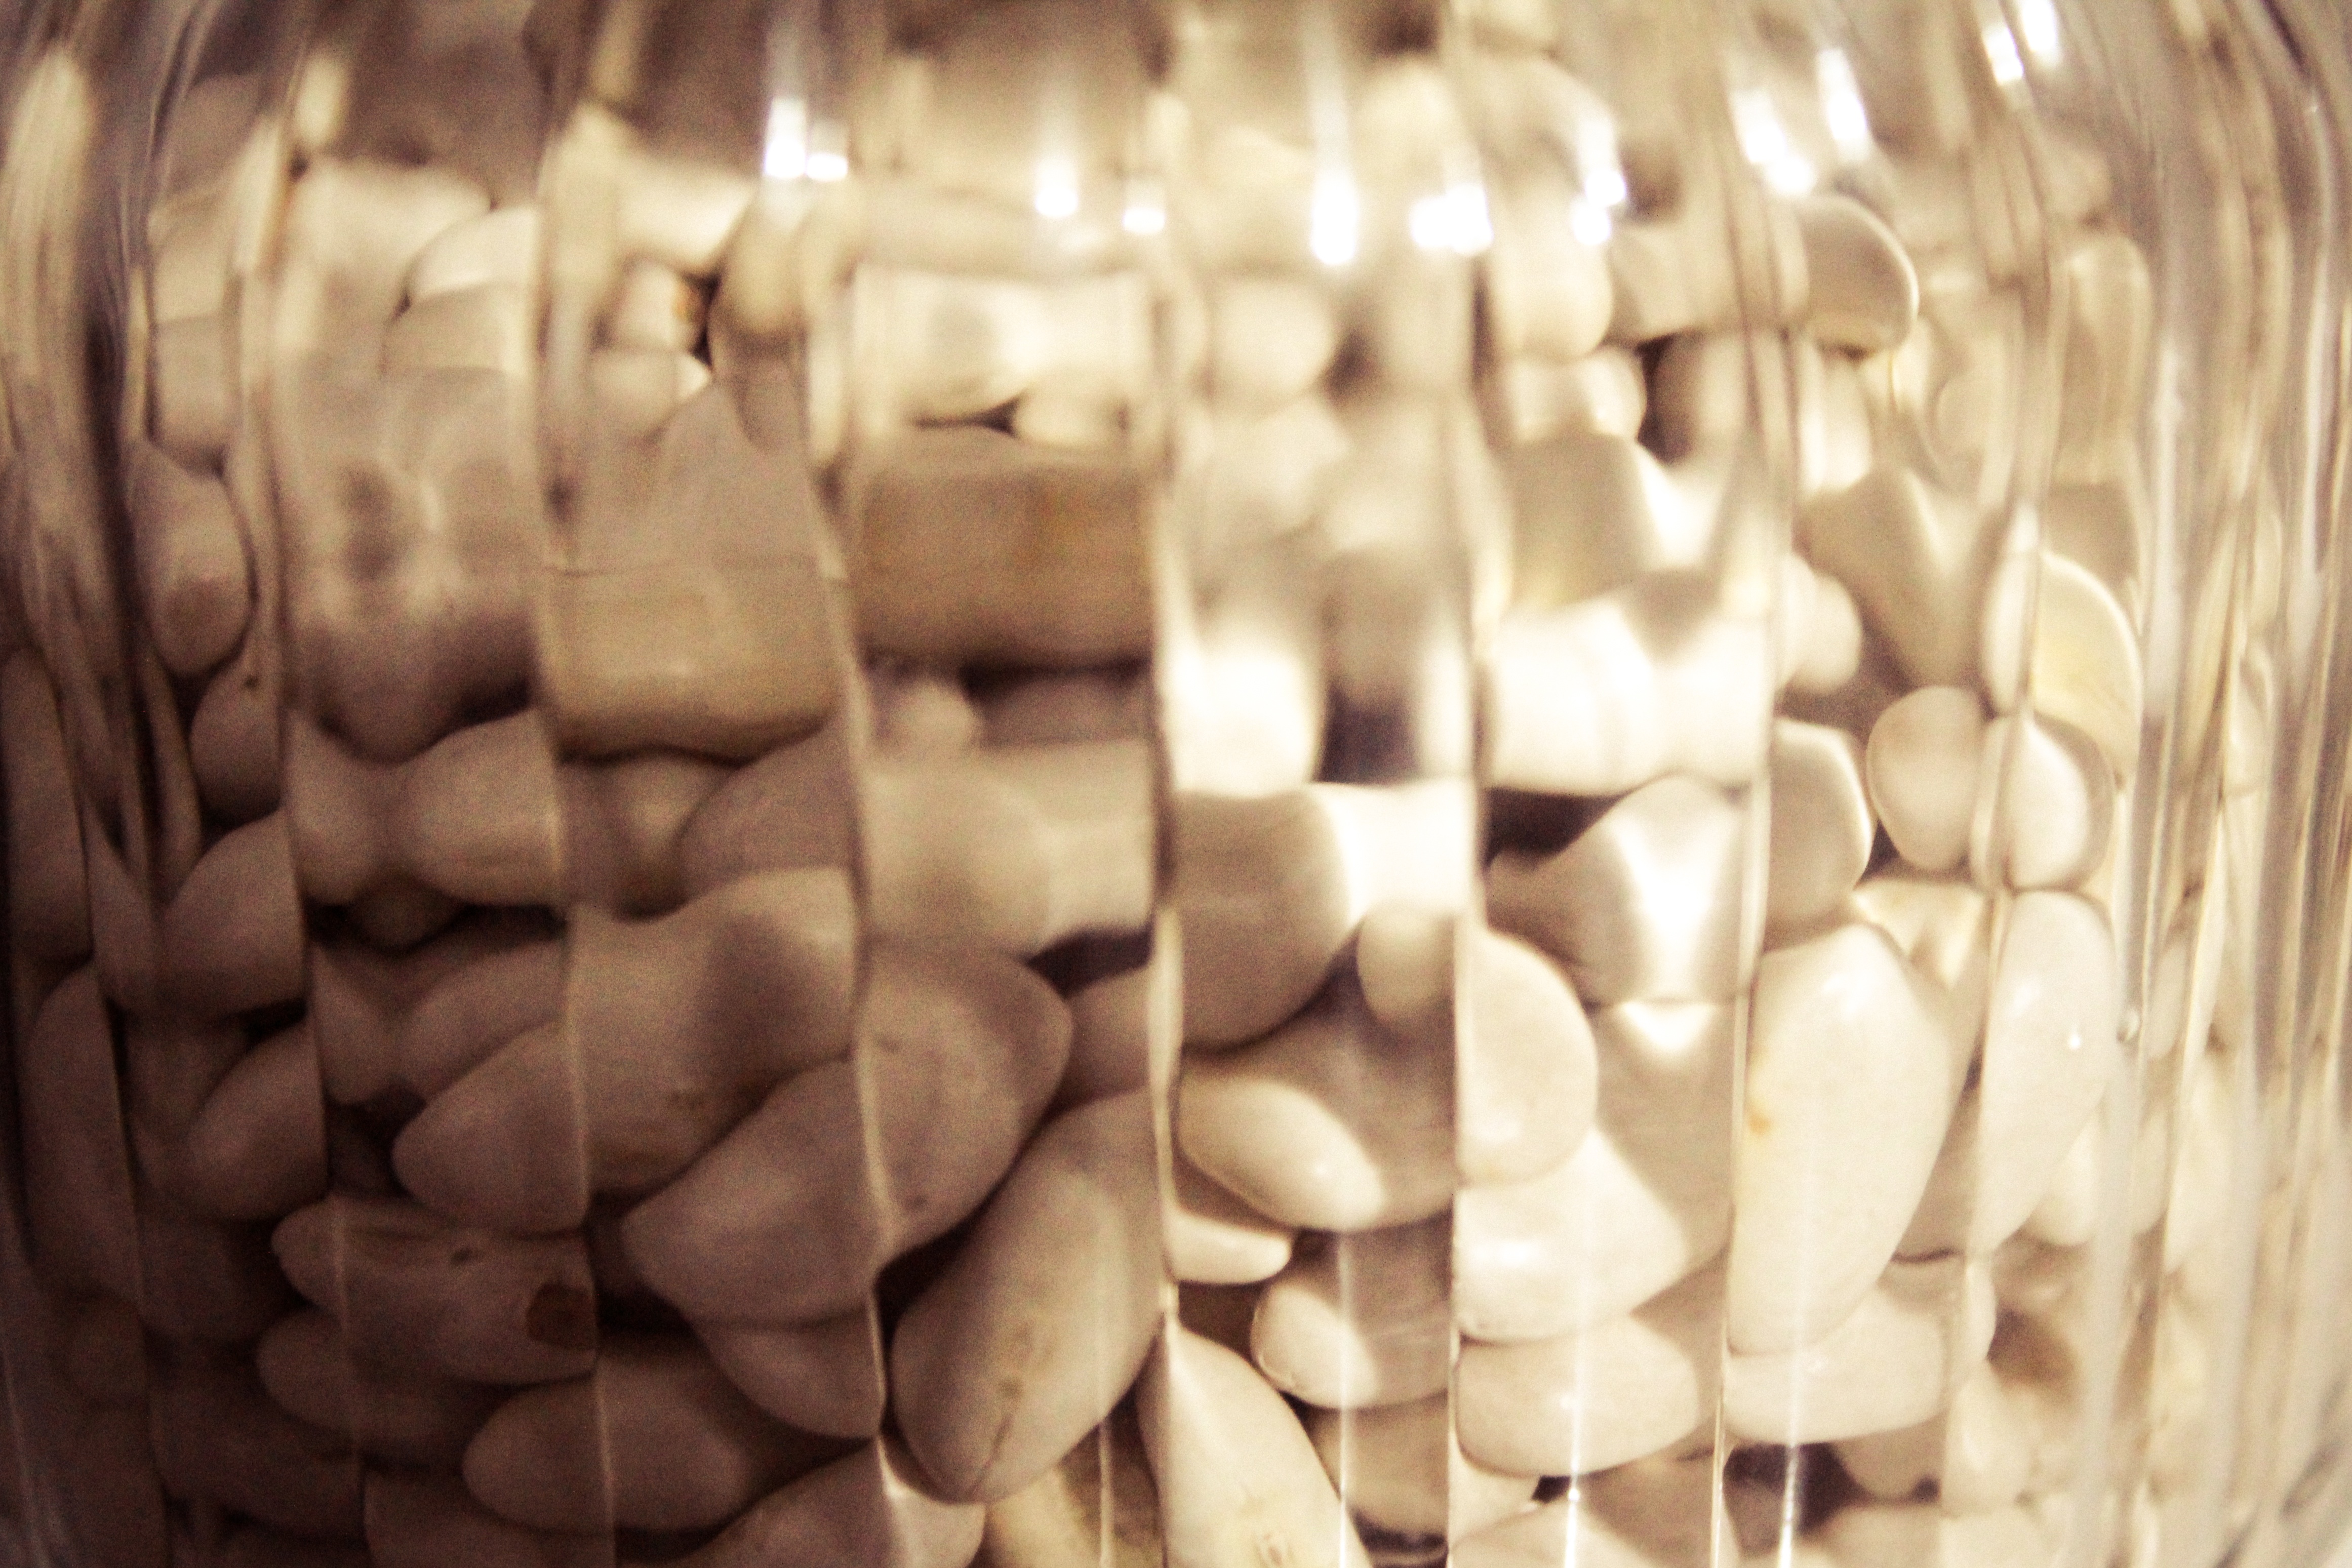
wood, food, produce, close up, carving